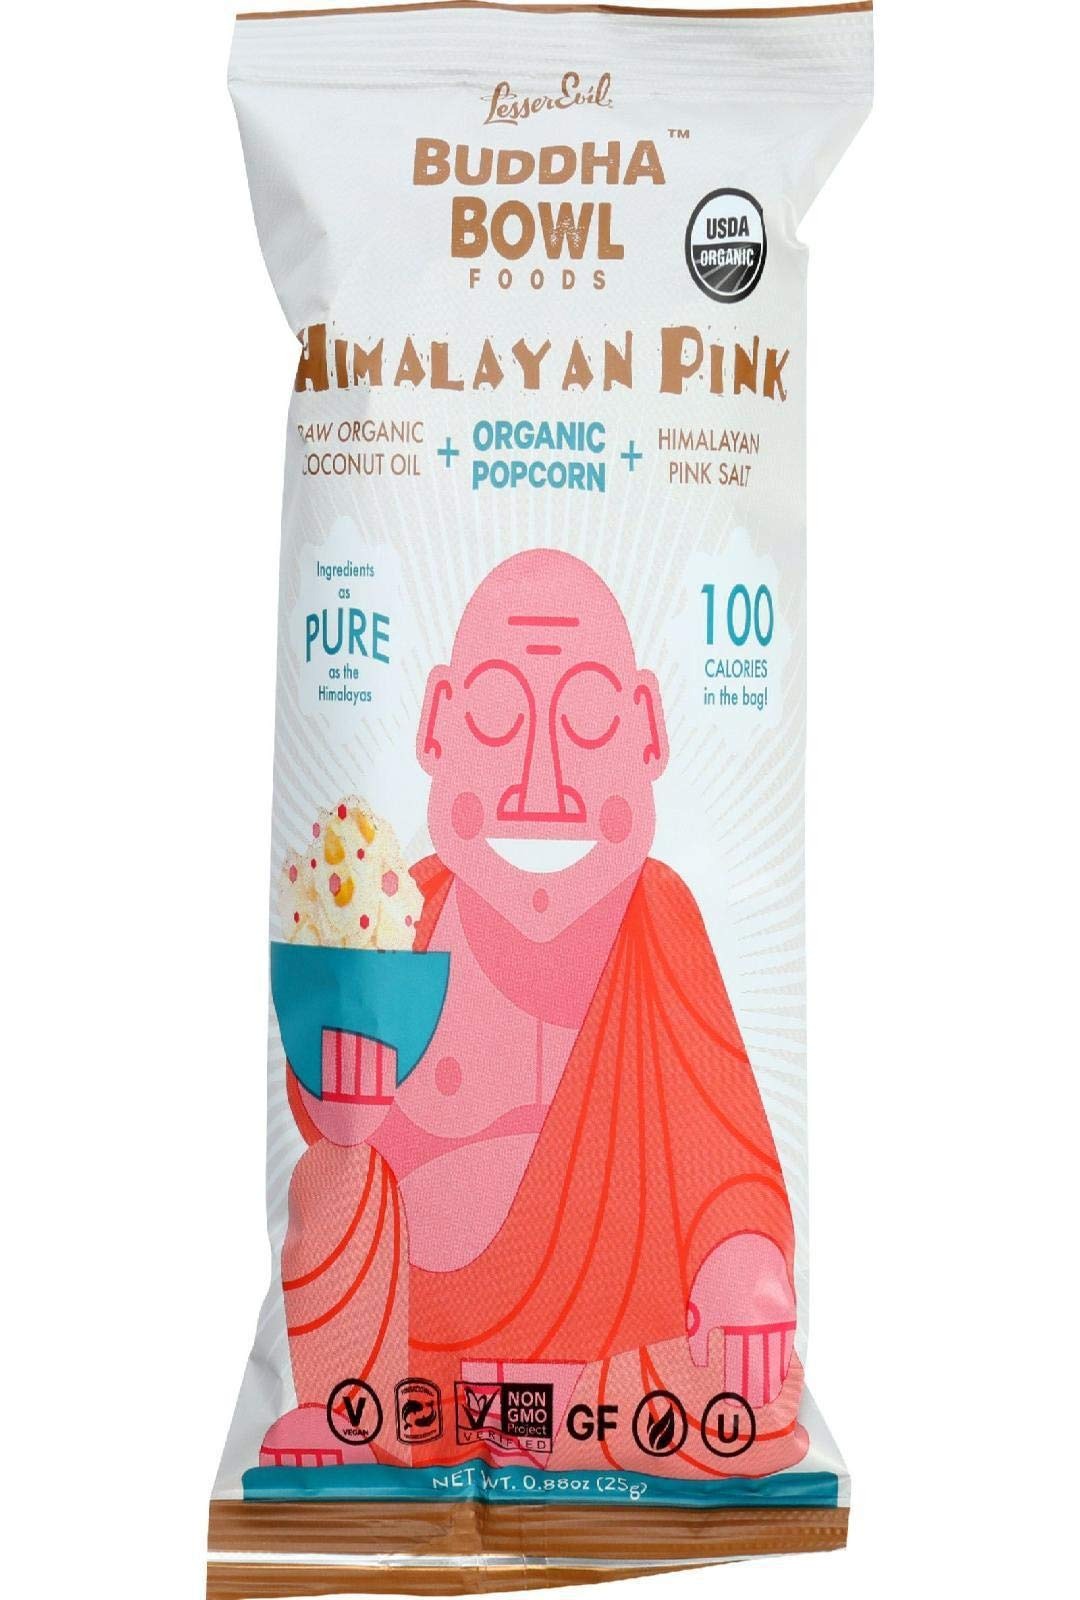
Item Name: Lesser Evil Popcorn - Organic - Himalayan Pink - .88 Ounce - case of 18, United States
Bullet Point 1: Today, the ancient parable of Buddha Bowl translates into choosing simple and pure foods, eating in moderation and sharing in food and love
Bullet Point 2: Find your inner Zen with Himalayan Pink
Bullet Point 3: Made from organic coconut oil, pink Himalayan salt, and organic popcorn, purify your cravings with this superfood
Bullet Point 4: Item Package Dimension: 6.0" L x 5.0" W x 4.0" H
Value: 15.84
Unit: Ounce

Price: 21.33